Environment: real
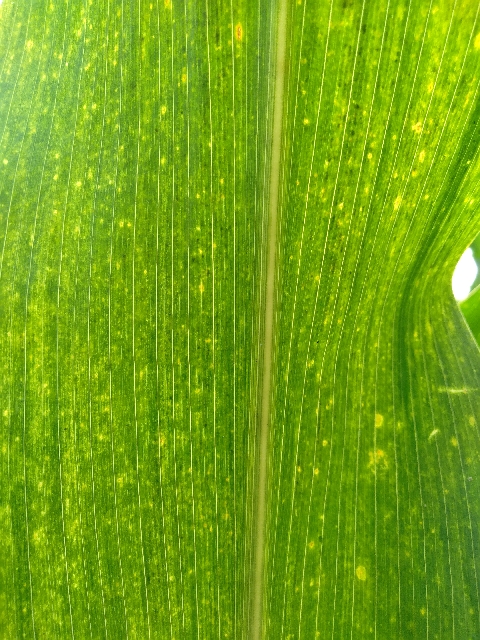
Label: lethal_necrosis